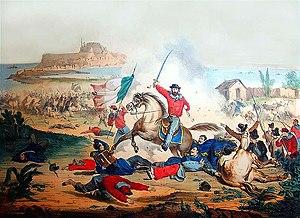
La bataille de Milazzo a lieu entre le 17 et le 24 juillet 1860 dans les alentours de la ville de Milazzo, quand les Mille de Giuseppe Garibaldi ainsi que de nouveaux combattants qui donnent corps à l'armée méridionale, affrontent et défont l'armée des Bourbons du Royaume des Deux-Siciles. Les forces engagées dans la bataille s’élèvent à environ 10 000 hommes, dont plus de 6 000 sont des garibaldiens.